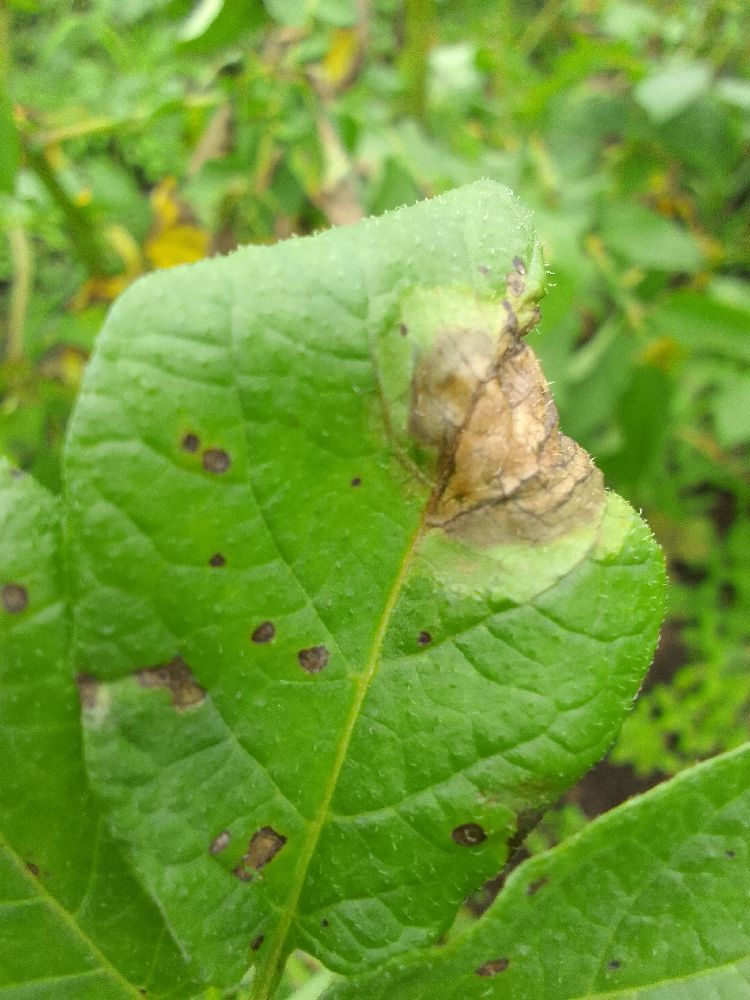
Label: Late blight